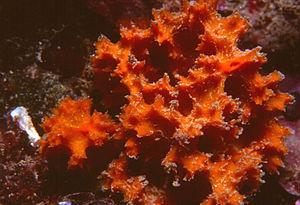
Acanthella acuta Schmidt, 1862 - Banyuls-sur-Mer
Les Bubarida forment un ordre d'éponges marines. L'utilisation taxinomique de cet ordre résulte de la nouvelle classification au sein des Demospongiae mise en place par Morrow et Cárdenas et adoptée en 2015.
Acanthella est un genre d'éponges de la famille Dictyonellidae. Les espèces de ce genre sont marines.